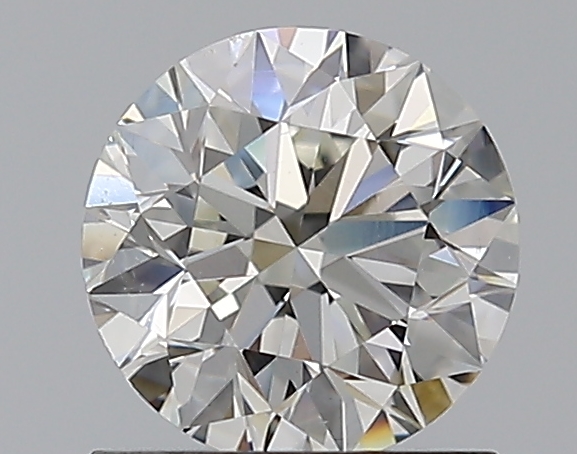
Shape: round
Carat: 1.01
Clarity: SI1
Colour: I
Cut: EX
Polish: EX
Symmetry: EX
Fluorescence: N
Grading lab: GIA
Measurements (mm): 6.37 x 6.4 x 4.01